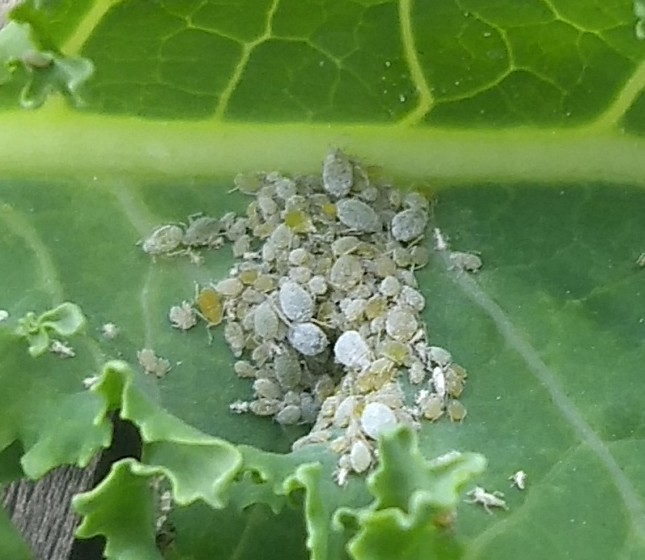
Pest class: cabbage_aphid